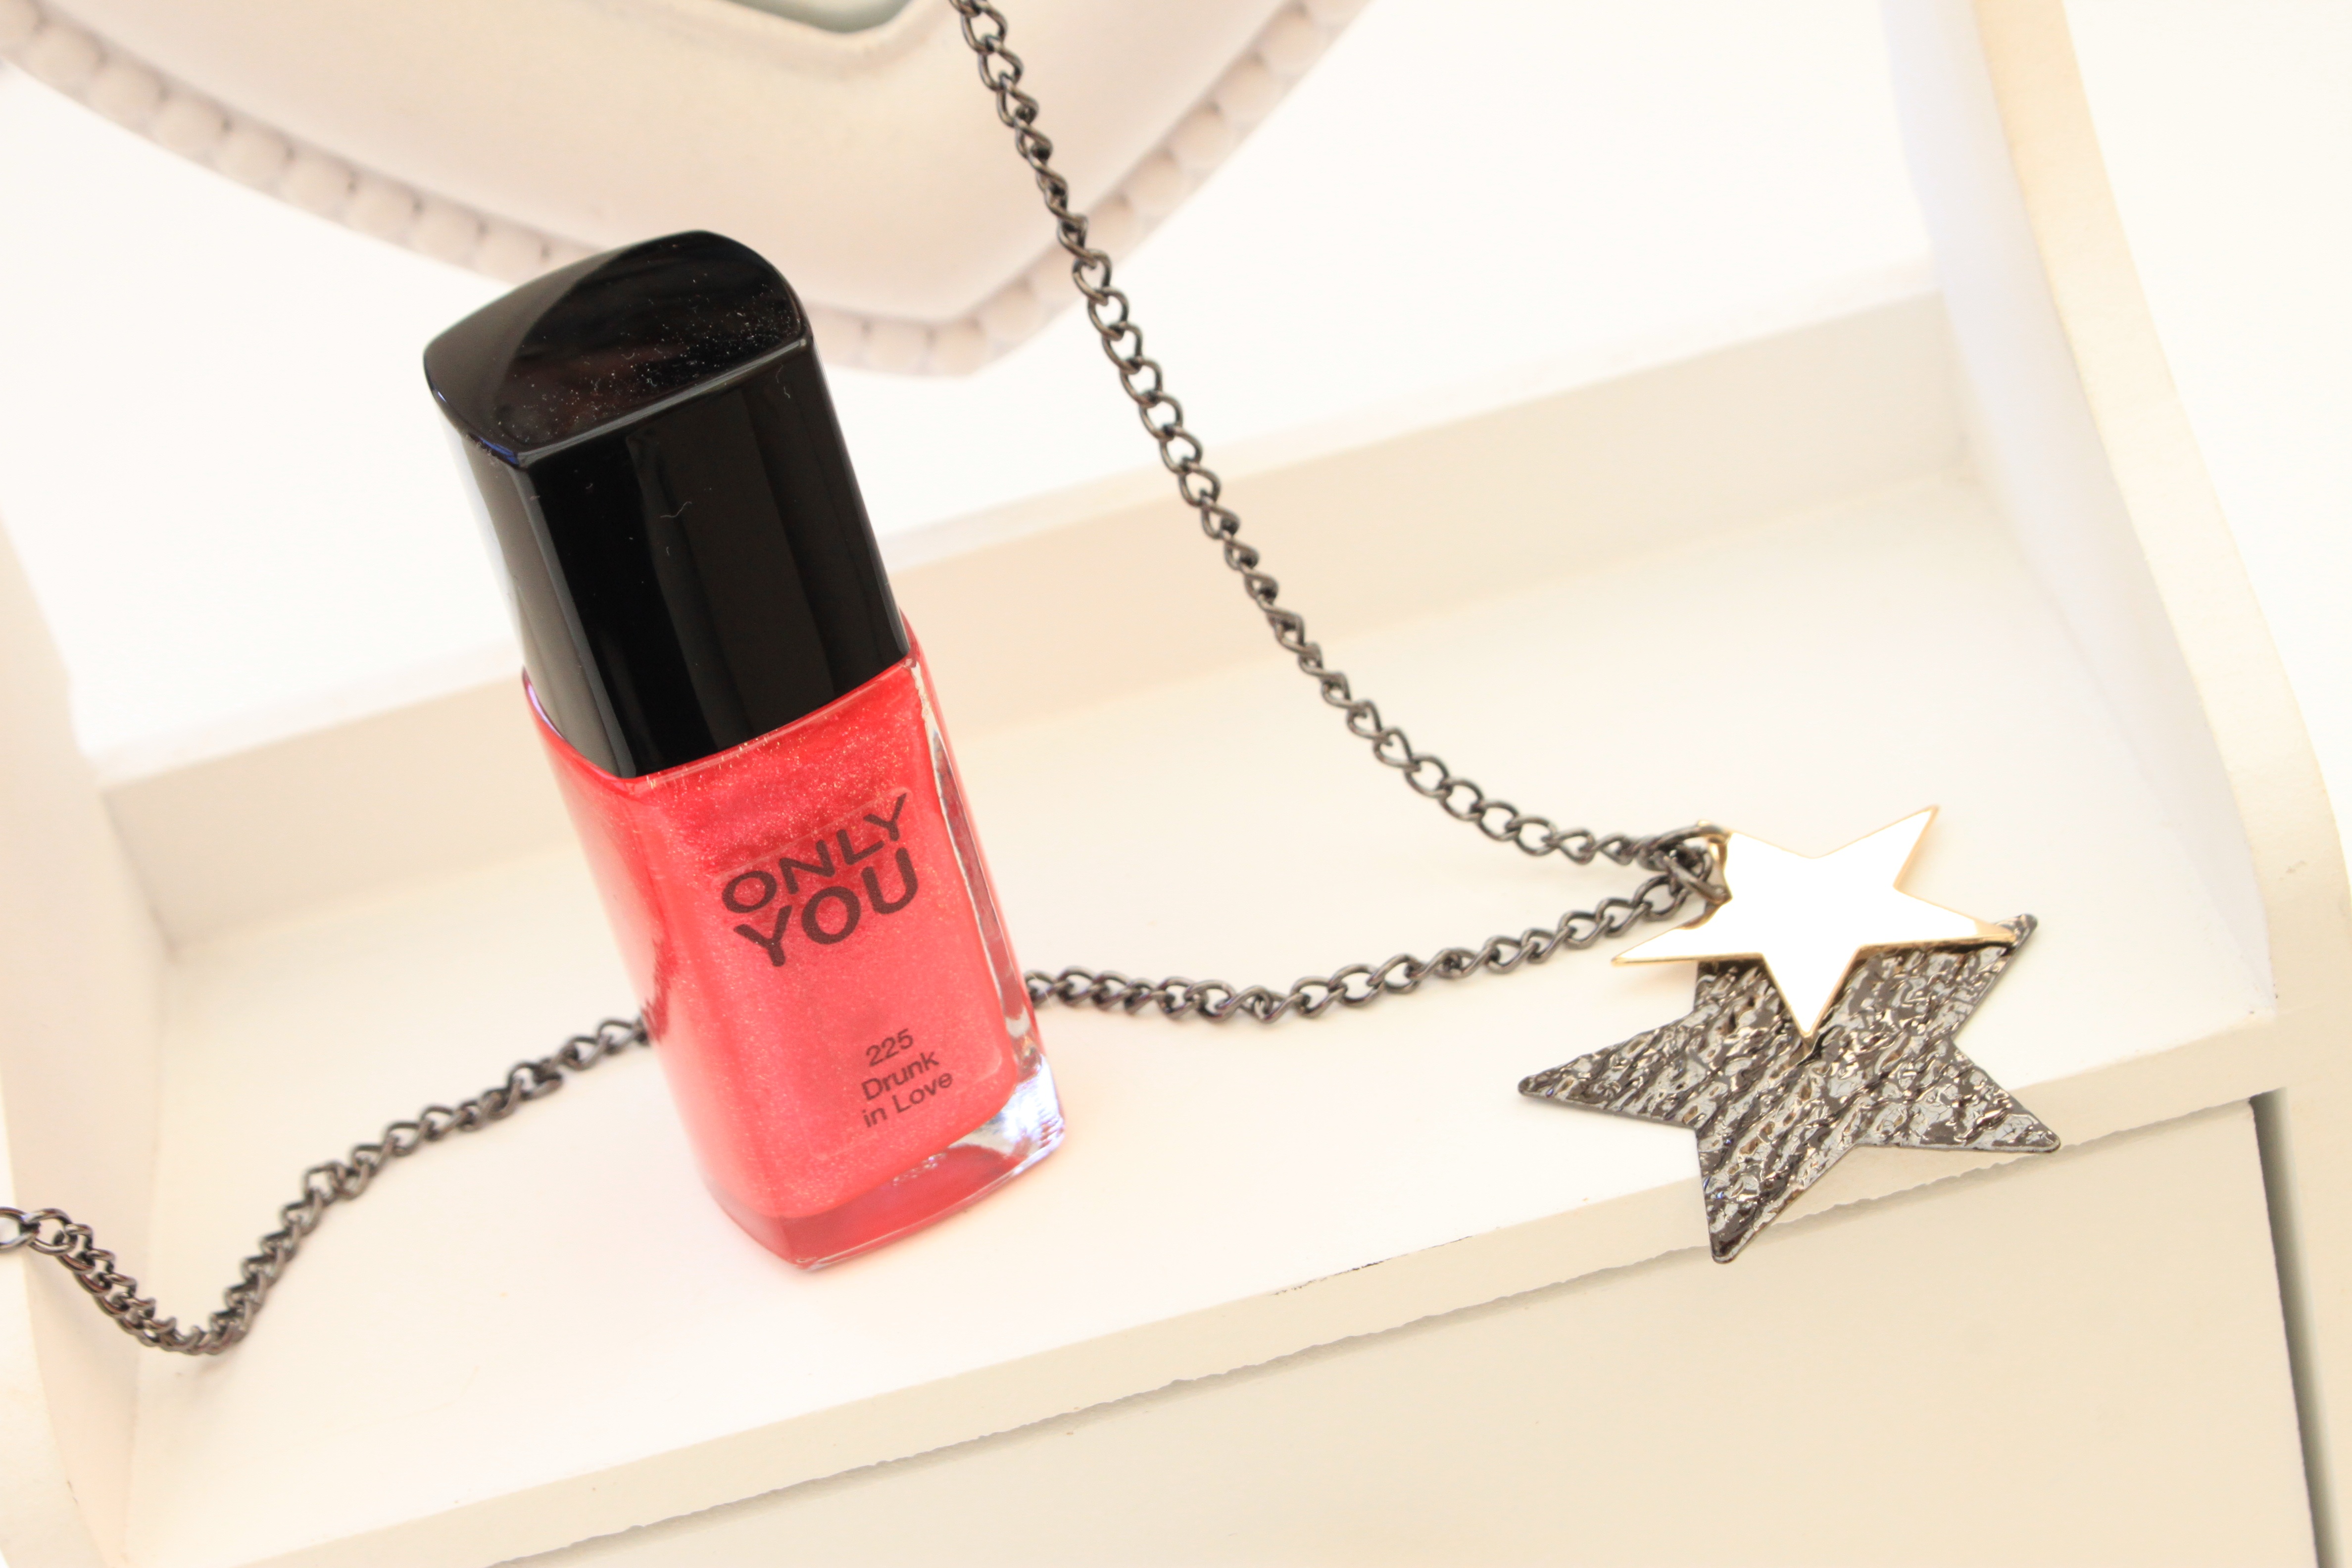
hand, pink, jewelry, makeup, necklace, brand, nail polish, organ, cosmetics